The Demi-Virgin

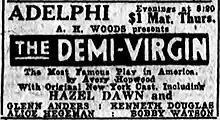
Ads for a touring production traded on the play's notoriety.

Contemporary reviews were generally negative. Many reviewers condemned the play as immoral due to its sexual situations and suggestive dialogue. The costumes of its female cast members, who mostly wore revealing gowns or scanty bedroom attire, also attracted attention. A few reviewers complimented the cast for being attractive and fashionable. Others considered their clothing inappropriately risqué, especially in the "Stripping Cupid" scene. A reviewer for the "Pittsburgh Post" described the preview production as "reeking with indecencies". The reviewer for the "New York Evening Post" gave the Broadway production only three sentences, claiming that there was no need for "wasting space" on the repulsive "concoction" created by Hopwood and Woods. Drama critic George Jean Nathan called the play "trash". Dorothy Parker quipped that Dawn had "gone from bed to worse" by being in the production. The reviewer for "Brooklyn Life" said it shocked the audience from beginning to end with more frequency than a burlesque show. In "The Evening World", Charles Darnton also compared the show to "cheap burlesque", saying it was filled with "old jokes" but few laughs.